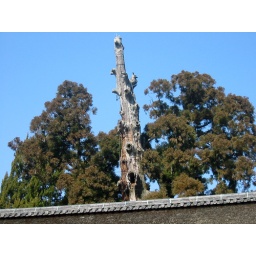
Old, bare tree above the temple grounds